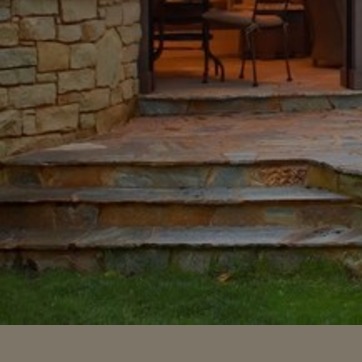
Material: stone